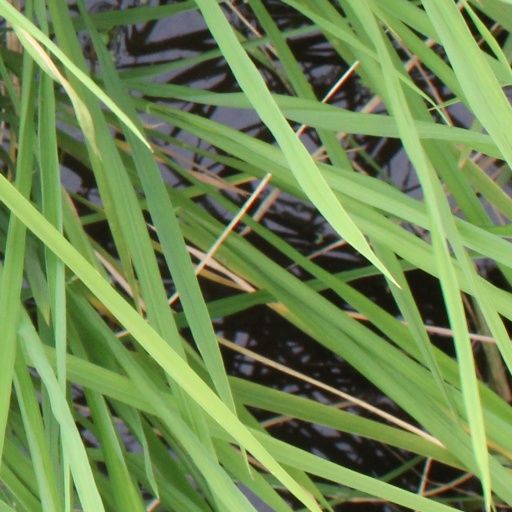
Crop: rice